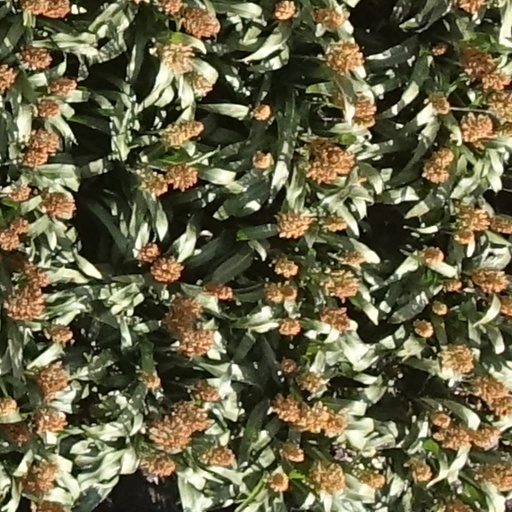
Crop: sorghum